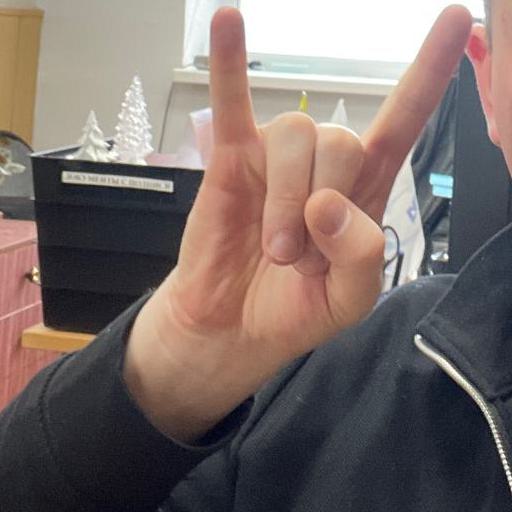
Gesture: rock